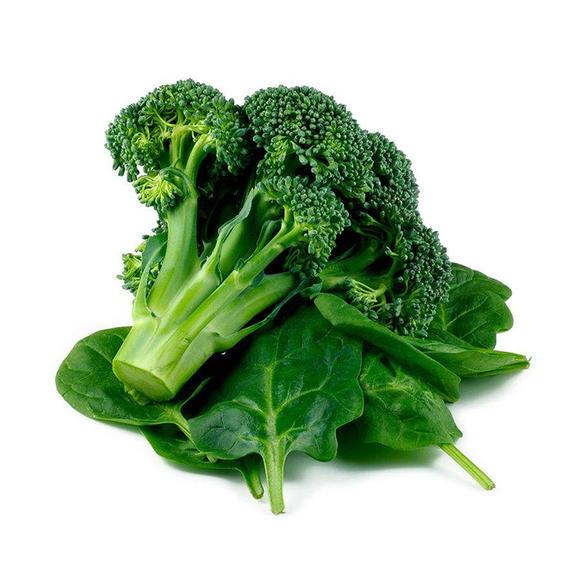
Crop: unknown
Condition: broccoli